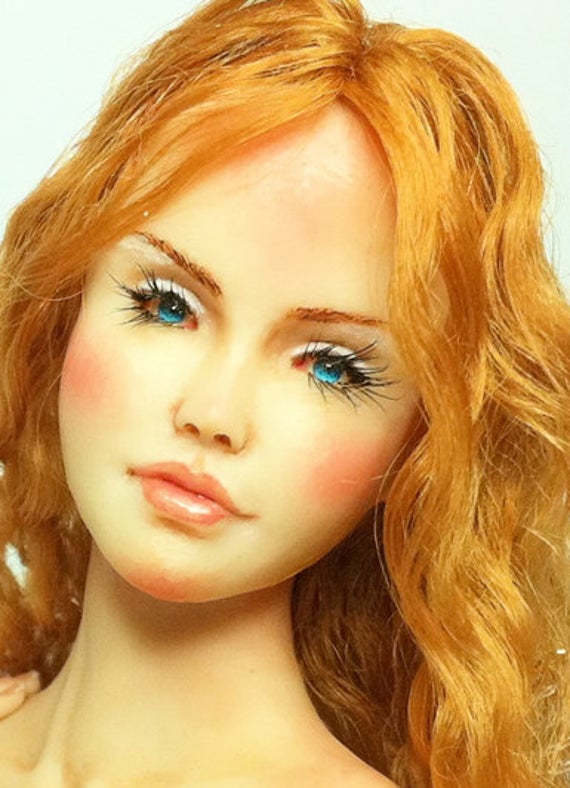
Gender: women